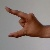
The image shows a hand gesture representing the letter 'Z' in Indian Sign Language.